Turkish-Islamic Union for Religious Affairs

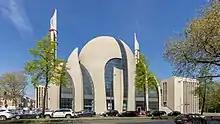
DİTİB Cologne Central Mosque in Cologne

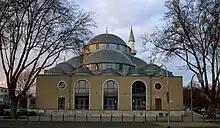
DİTİB-Merkez-Mosque in Duisburg

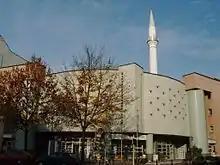
Yavuz-Sultan-Selim-Mosque in Mannheim

The Turkish-Islamic Union for Religious Affairs (DİTİB) is one of the largest Islamic organisations in Germany. Founded in 1984 as a branch of the Presidency of Religious Affairs in Ankara, it is an "arm" of the Turkish state. The headquarters are in Cologne-Ehrenfeld.